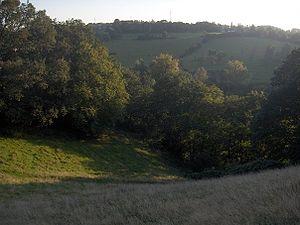
Vue sur la vallée de Moulins-sous-Fléron
Moulins-sous-Fléron est un village de la commune belge de Beyne-Heusay, située en Région wallonne dans la province de Liège.